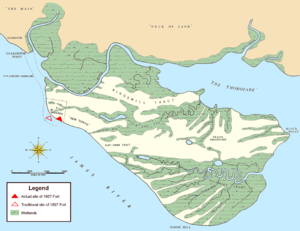
Jamestown était un village de Virginie fondé le 14 mai 1607 sur une île de la rive gauche de la James River, située à une cinquantaine de kilomètres de la baie de Chesapeake, au niveau de l'actuelle ville de Williamsburg, sur la côte est des États-Unis.